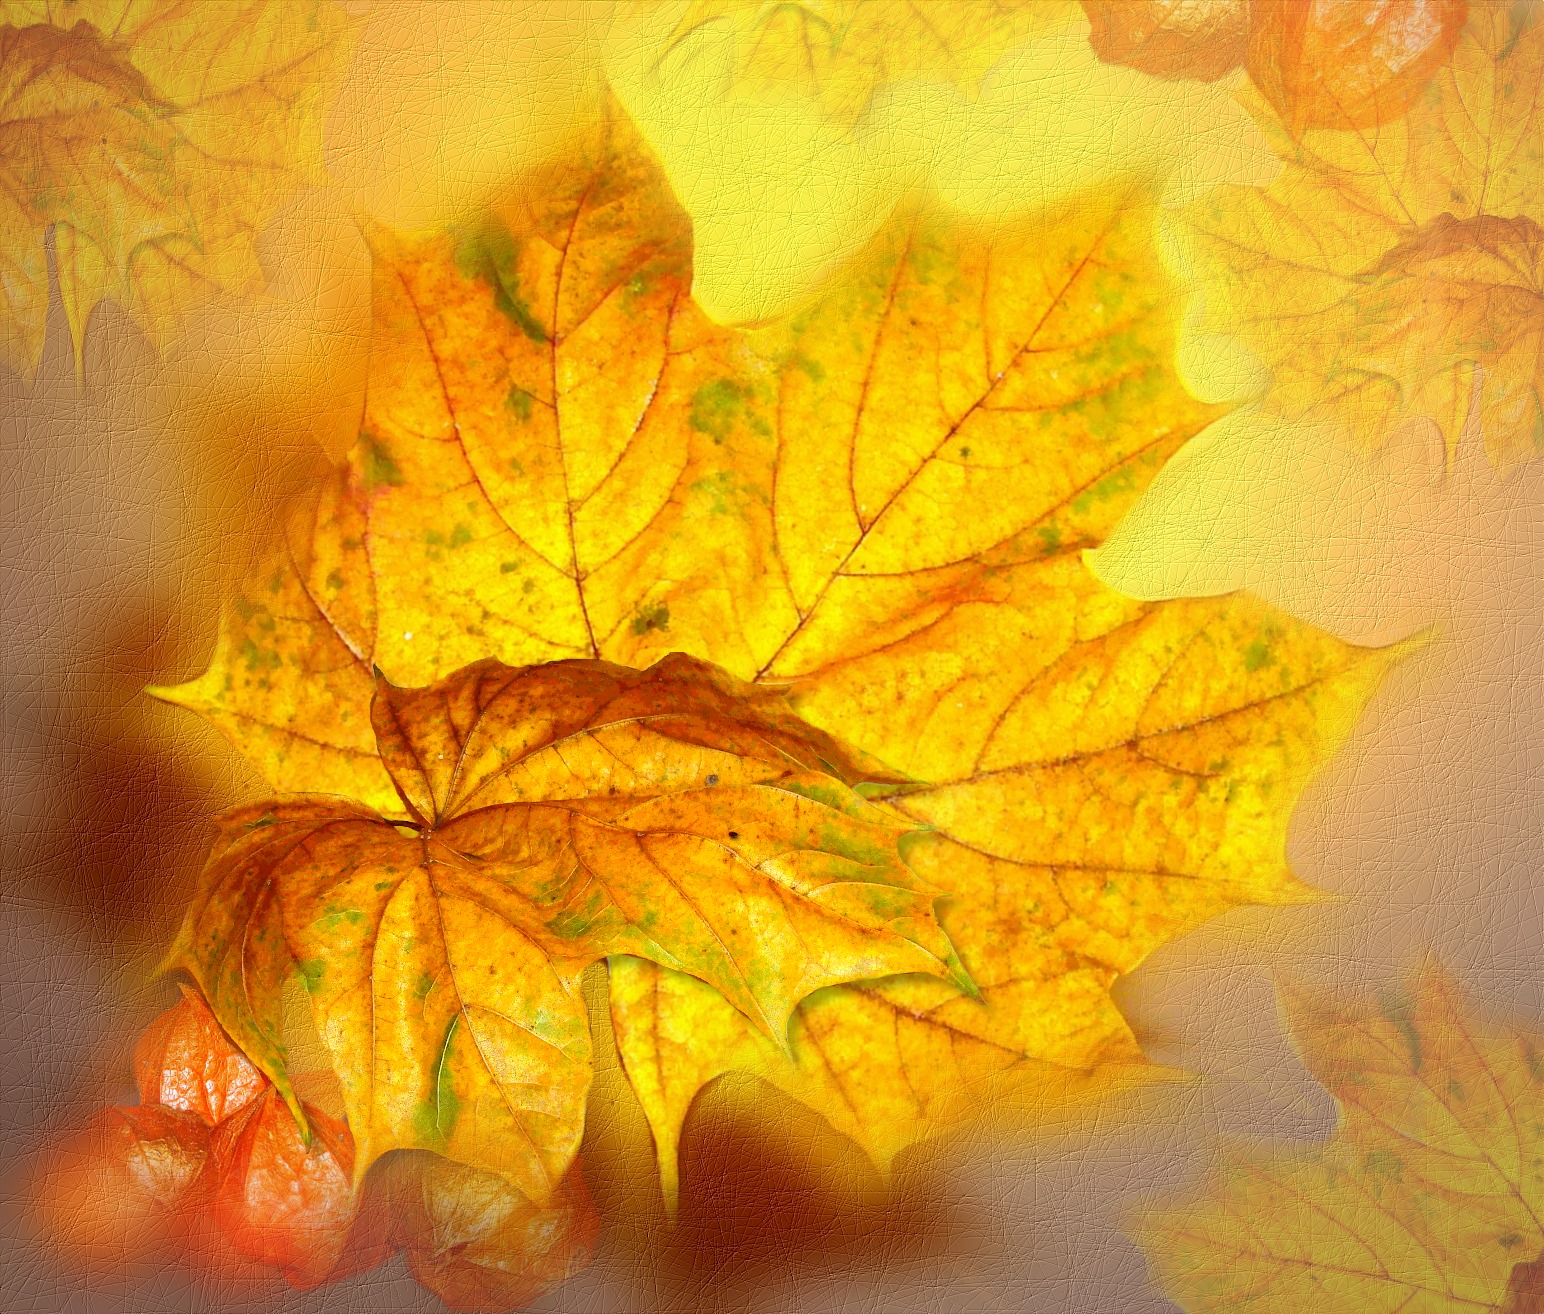
tree, branch, plant, sunlight, leaf, fall, autumn, yellow, season, maple tree, maple leaf, collage, golden autumn, flowering plant, woody plant, land plant, autumn art, gold leaves